The Sixth Child

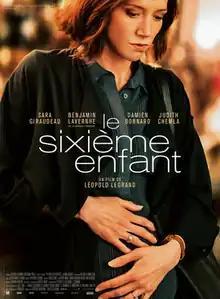
Theatrical release poster

The Sixth Child is a 2022 French drama film directed by Léopold Legrand in his feature debut, and co-written by Legrand and Catherine Paillé. The film is loosely based on the 2018 novel "Pleurer des rivières" by Alain Jaspard. It stars Sara Giraudeau, Benjamin Lavernhe, Damien Bonnard and Judith Chemla. It had its world premiere at the Angoulême Francophone Film Festival on 24 August 2022. It was released in France on 28 September 2022.